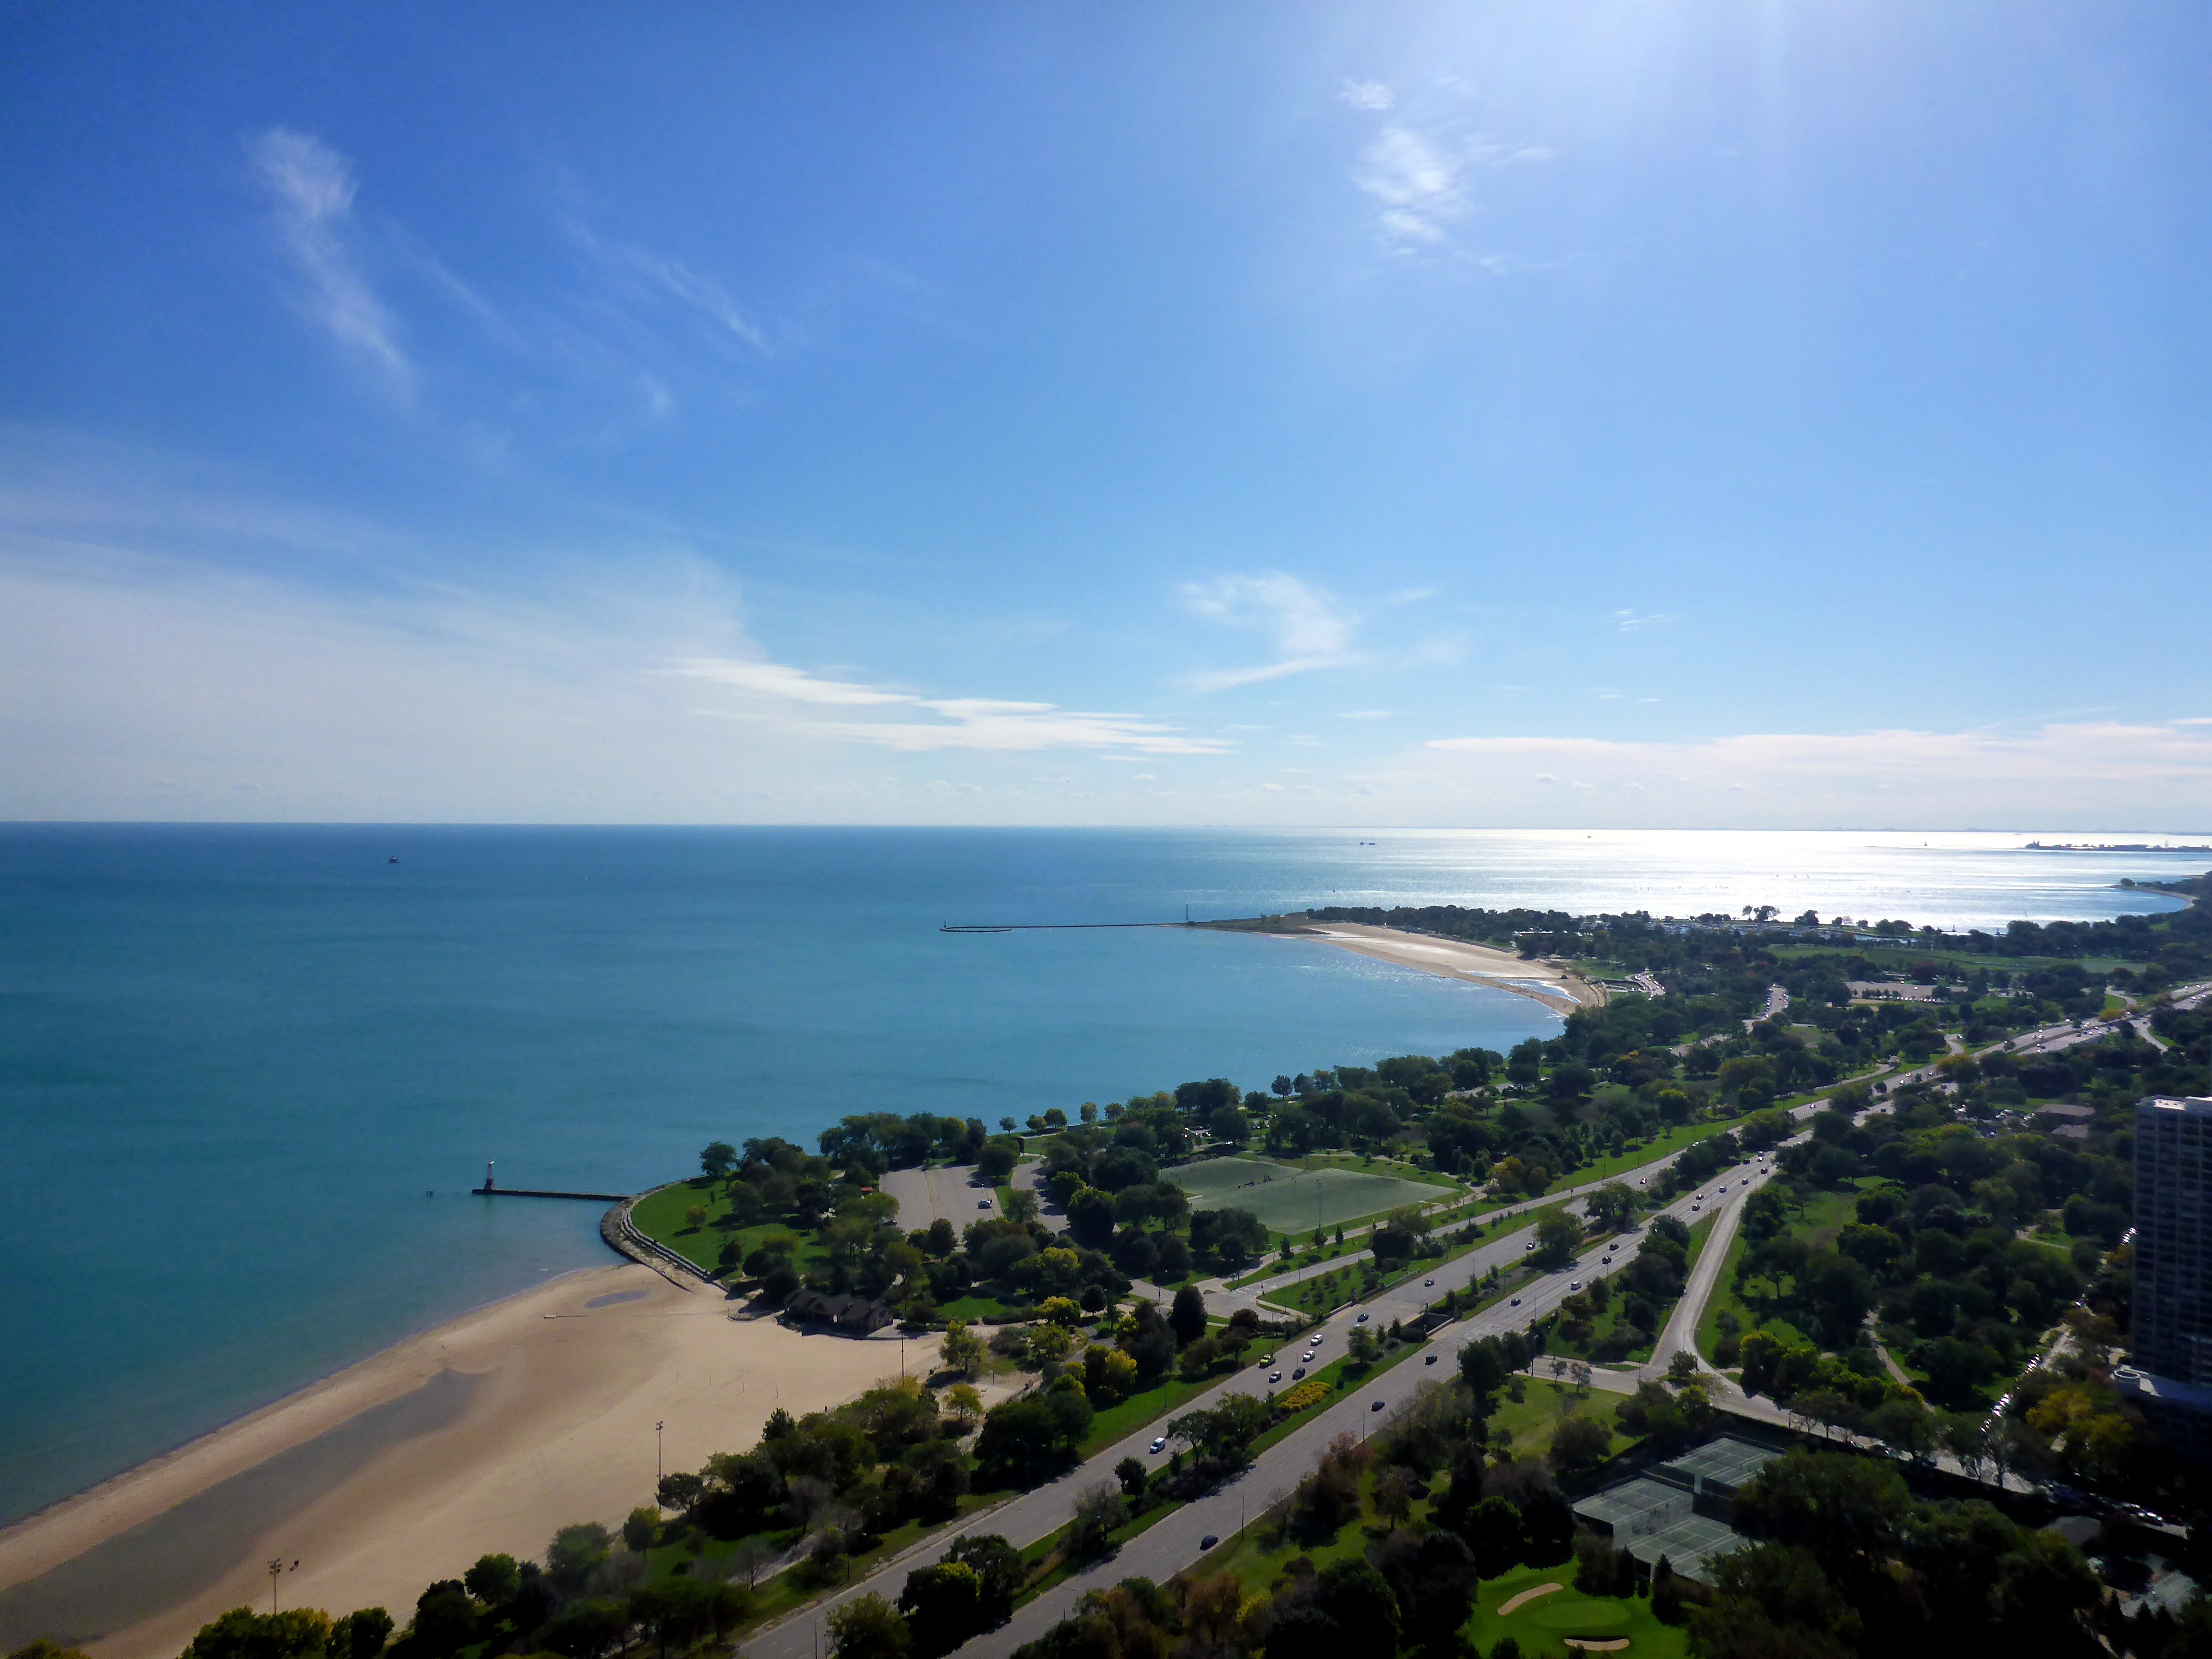
beach, sea, coast, ocean, horizon, skyline, shore, vacation, dusk, cove, bay, island, chicago, terrain, body of water, lake shore, caribbean, cape, lake michigan